Demons to Diamonds

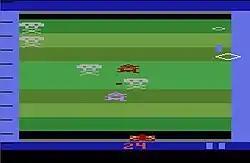
Gameplay screenshot

The player operates a laser base at the bottom of a multi-row playfield, using the paddle controller to move it from side to side and the controller's action button to fire a laser beam vertically up the playfield. The player can control how far onto the playfield the beam advances by releasing the button at the desired height. Demons begin to appear at various rows on the playfield and cross the screen horizontally. The player must shoot demons whose color matches that of the gun. If successful, the demon transforms into a diamond, which can itself be shot for additional points. If a player shoots a demon of a different color, the demon transforms into a skull, which can shoot the player with its own laser beam. The skull cannot be destroyed by the player but will disappear after a short time.